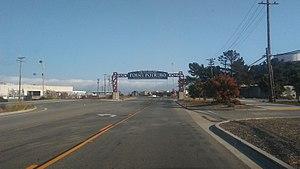
Le Kaiser Shipyards étaient sept chantiers de constructions navales implantés sur la côte ouest des États-Unis pendant la Seconde Guerre mondiale. Kaiser était classé au 20ᵉ rang des sociétés américaines pour la valeur des contrats de production en temps de guerre. Les chantiers navals appartenaient à la Kaiser Shipbuilding Company, une entreprise de l'industriel américain Henry J. Kaiser, qui l'avait fondé vers 1939 afin de contribuer à la réalisation des objectifs de construction fixés par la Commission maritime des États-Unis pour la marine marchande.